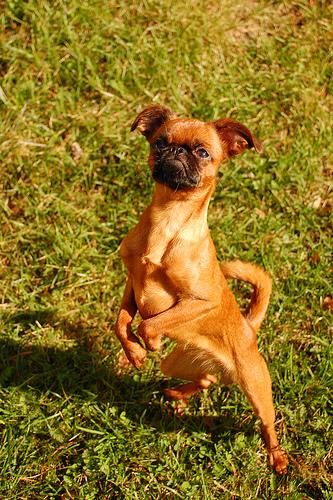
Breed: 209-n000042-Brabancon_griffo